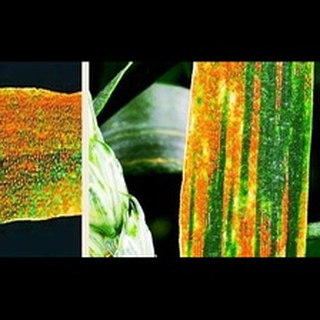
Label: wheat_tan_spot